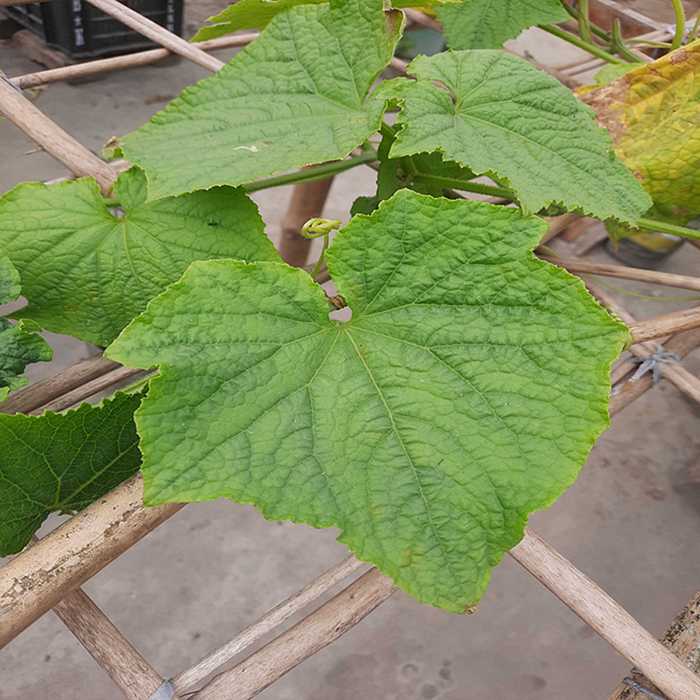
Plant: Cucumber
Label: Fresh leaf